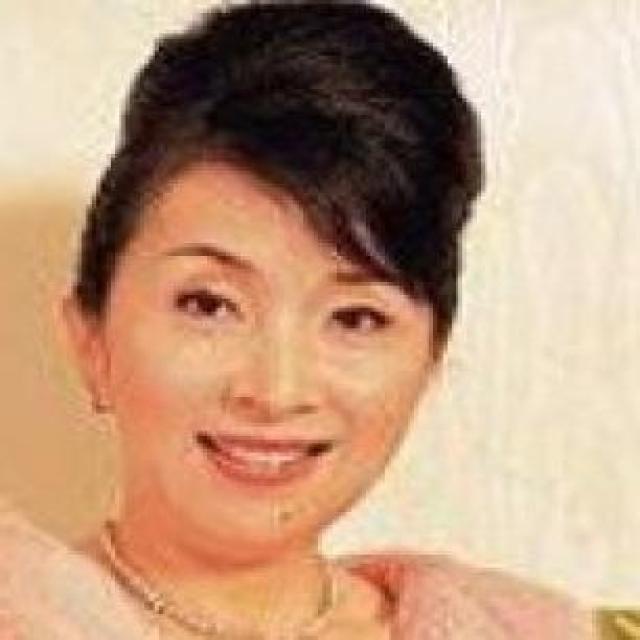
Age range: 45-64